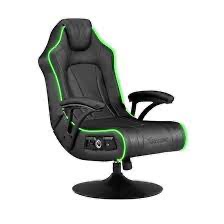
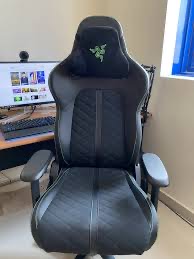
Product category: items_chair
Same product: no